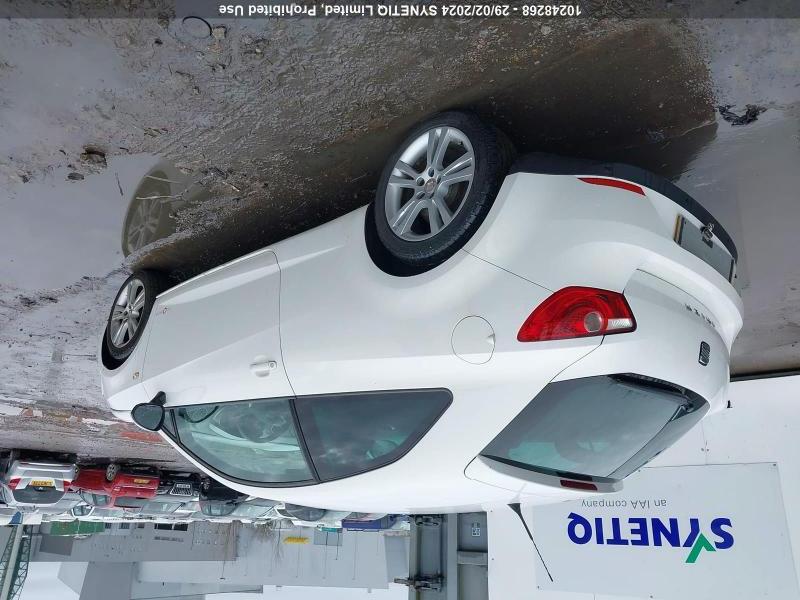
Aucun dommage détecté.
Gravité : aucun